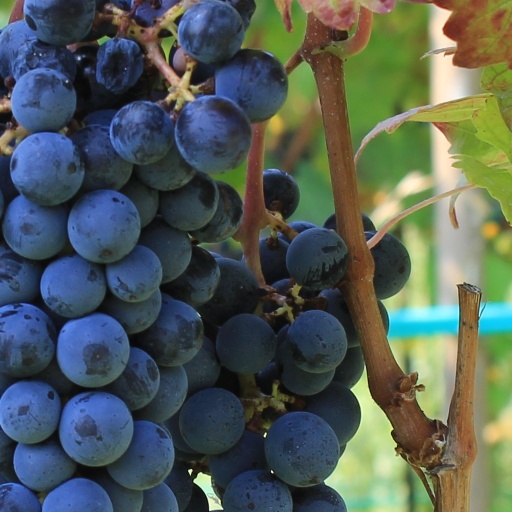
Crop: grape